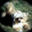
Label: dog